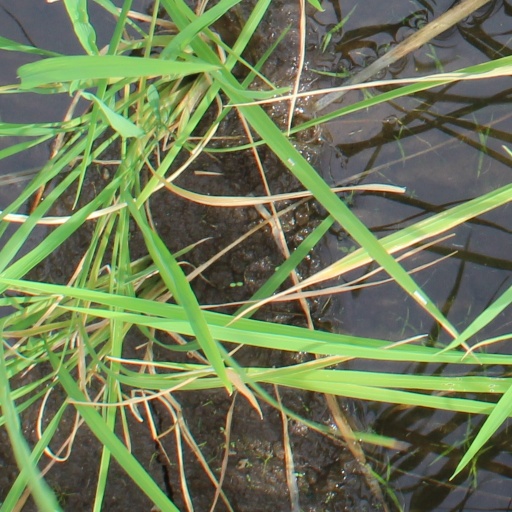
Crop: rice